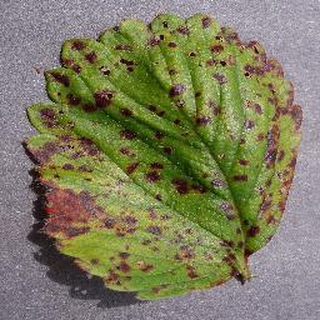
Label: strawberry_leaf_scorch